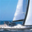
Label: ship